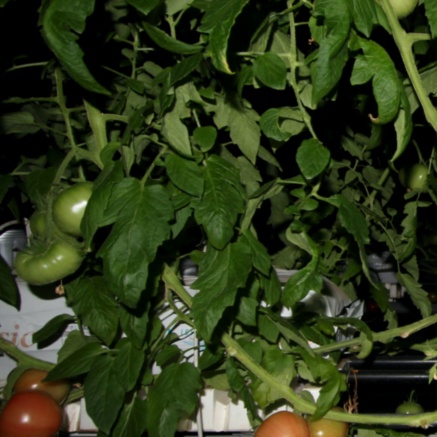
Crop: tomato